Florent Pagny

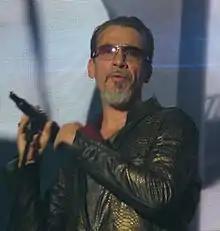
Pagny in 2017

Florent Pagny (born 6 November 1961) is a French singer-songwriter, musician and actor. He records his work in French, as well as in Italian, Spanish and English. His greatest hits include "N'importe quoi", "Savoir aimer" and "Ma Liberté de penser"—all three were number one in France. As of 2018, he has sold more than 6 million singles and 10 million albums, becoming the 17th best-selling artist of all time in France.